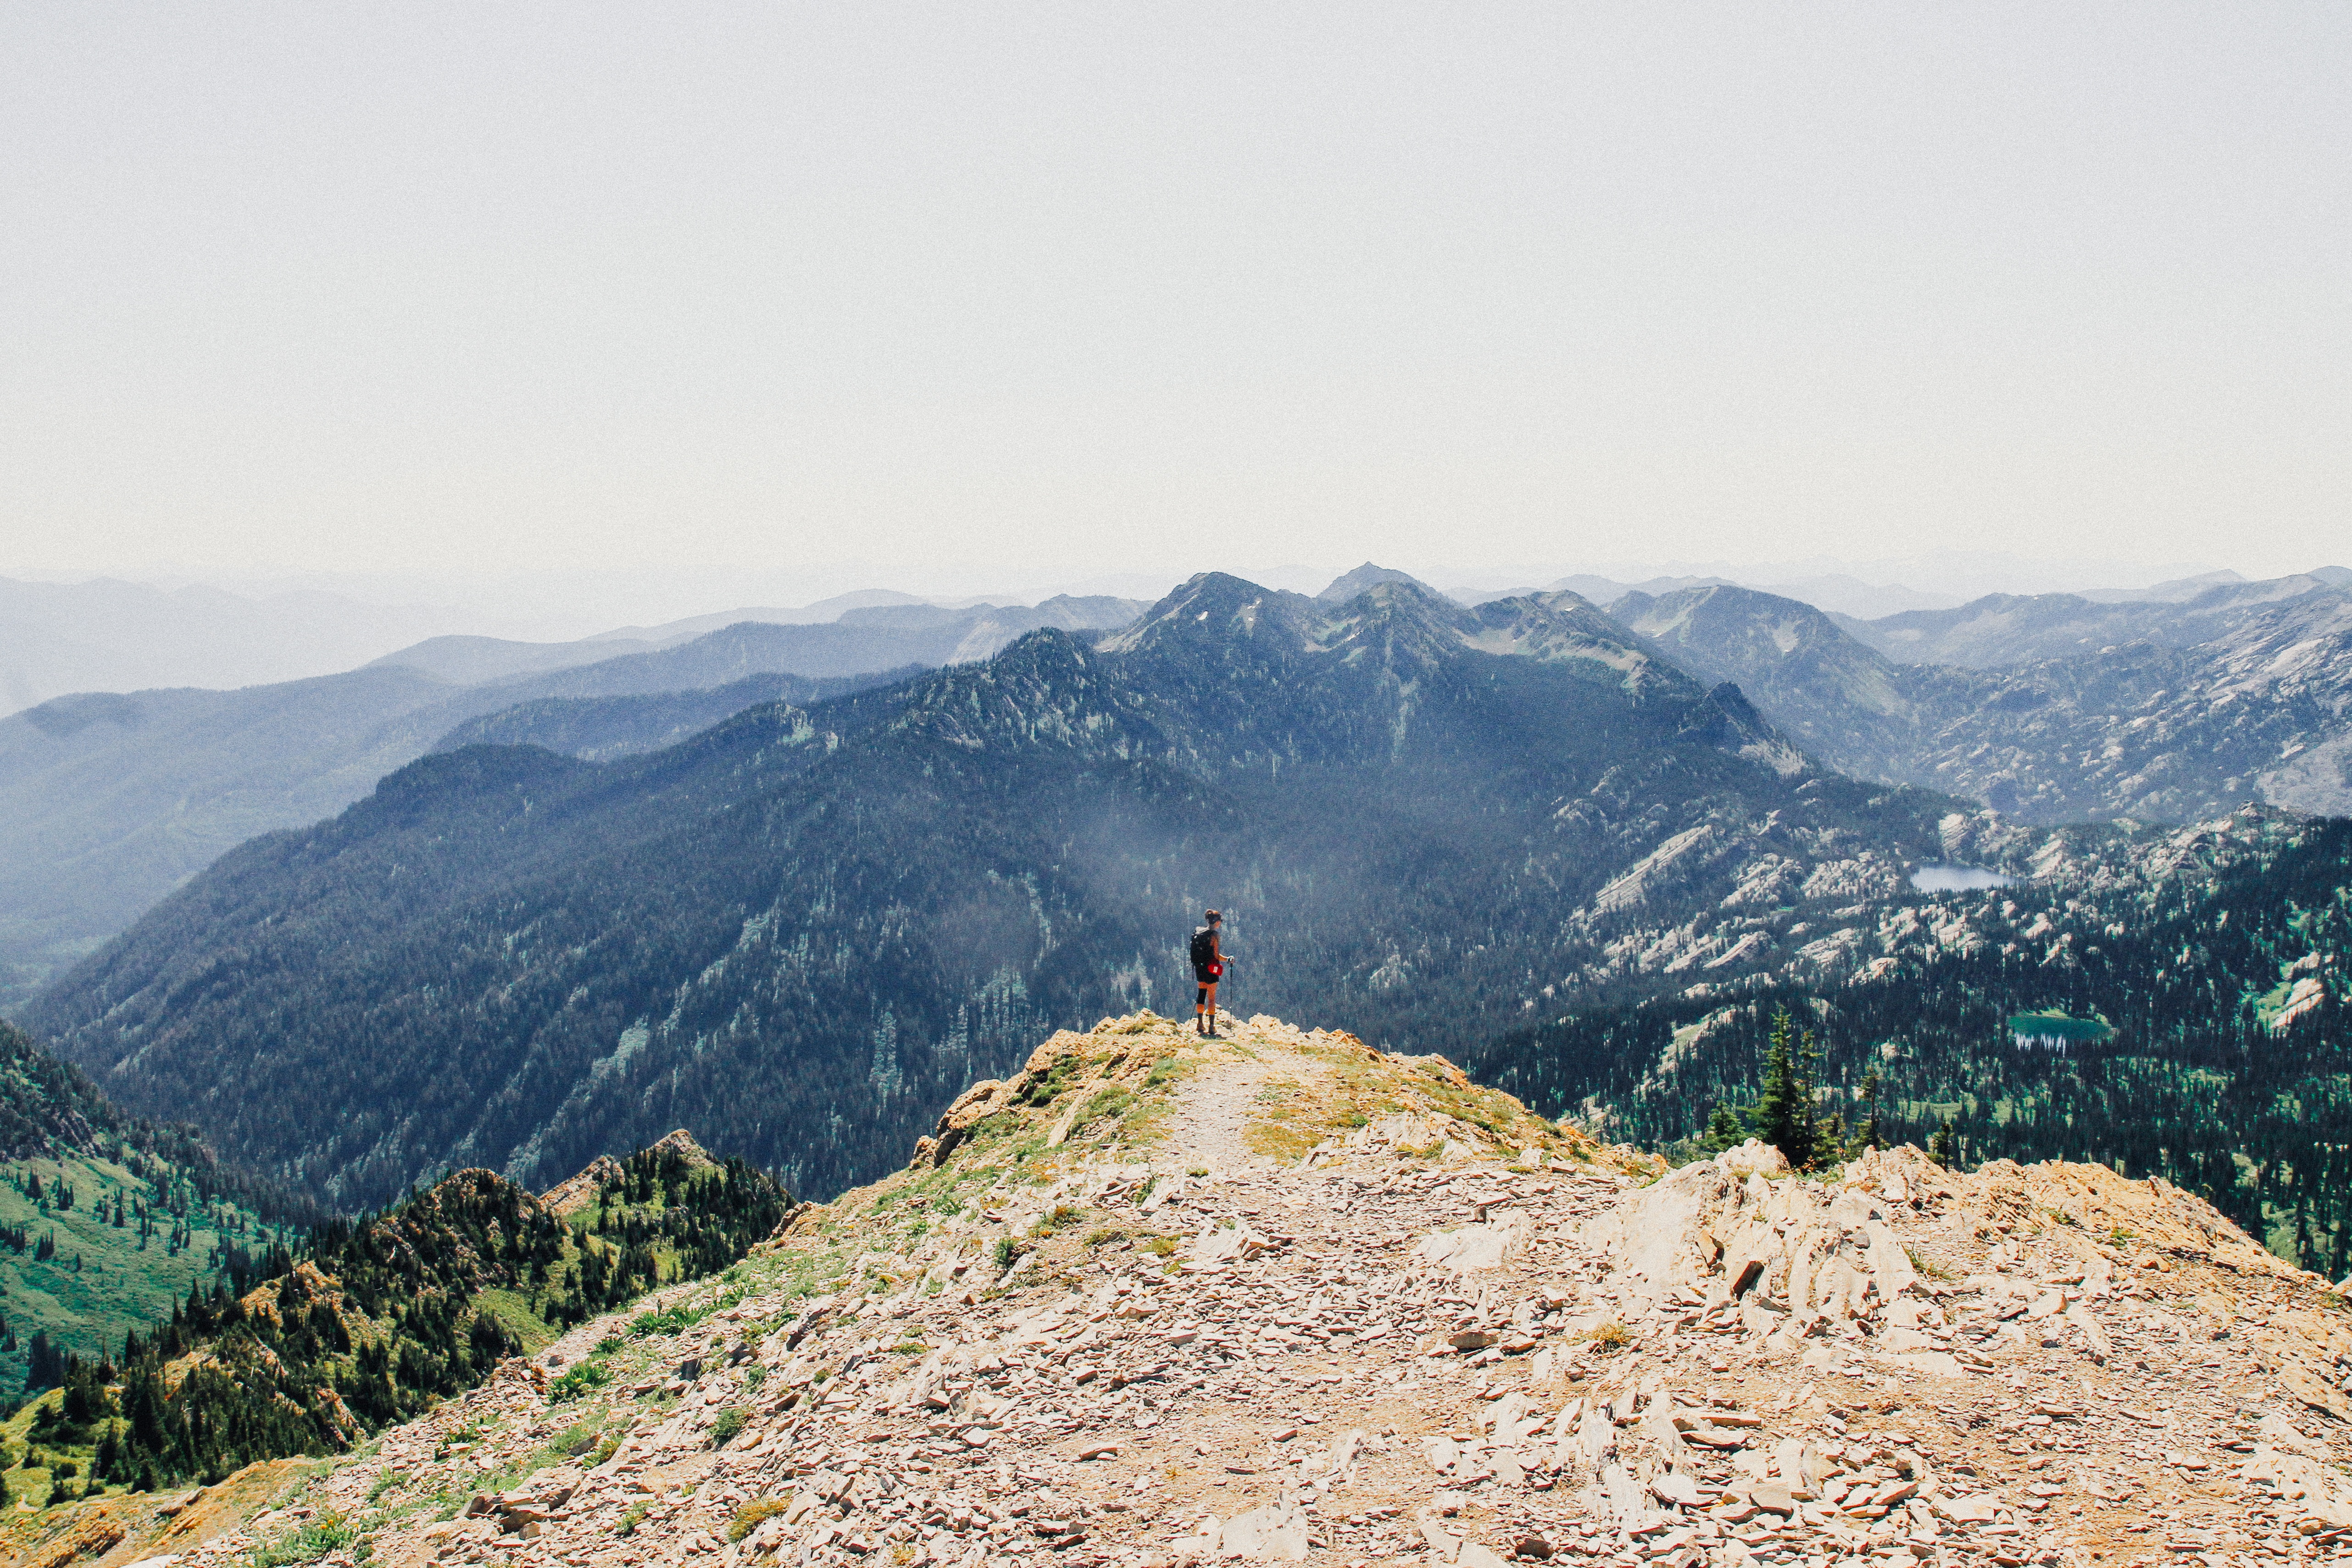
path, wilderness, walking, mountain, hiking, trail, hill, adventure, mountain range, hike, ridge, summit, climb, reach, sports, mountains, alps, backpacking, plateau, fell, success, win, compete, landform, mountain pass, achieve, succeed, motivate, accomplish, geographical feature, mountainous landforms